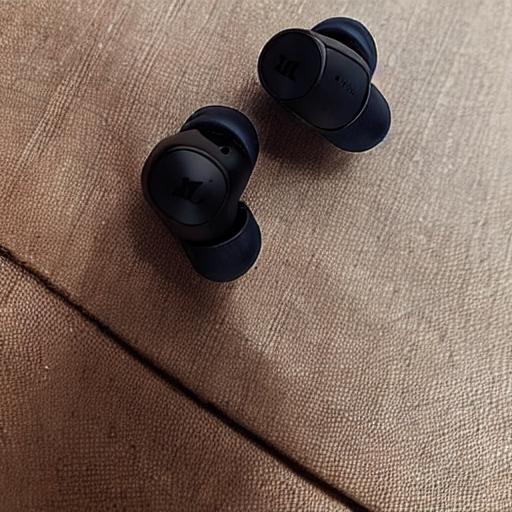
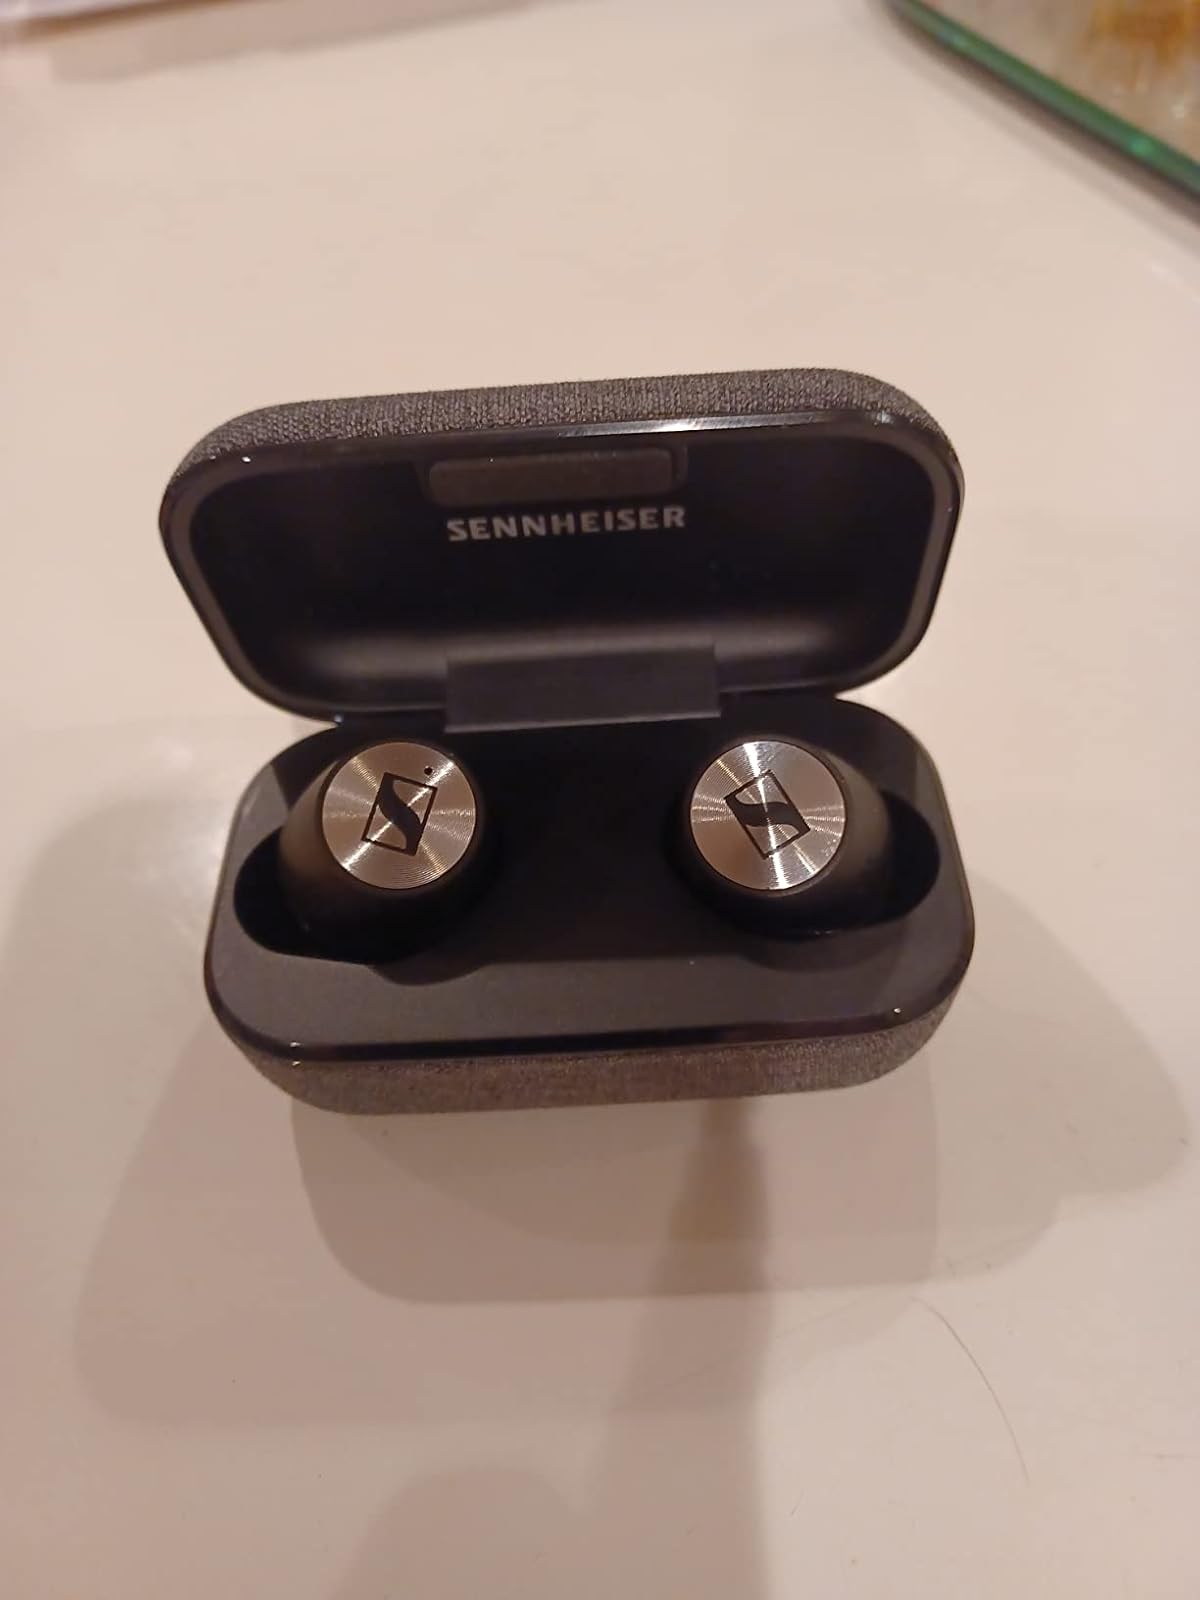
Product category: earbuds
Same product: no